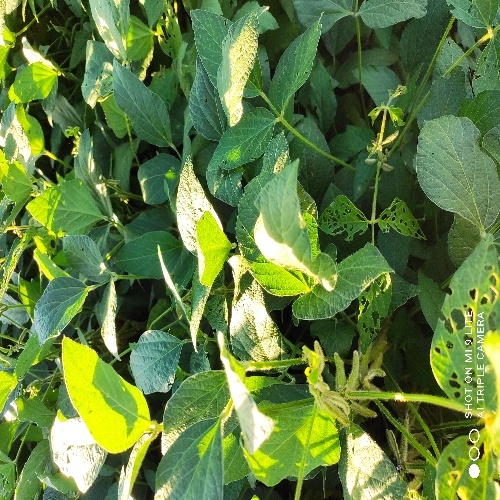
Label: Caterpillar